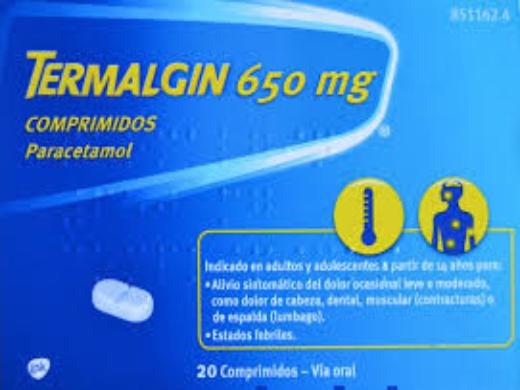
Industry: Medical